Matlabganj J. B. High School

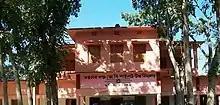
The Institute

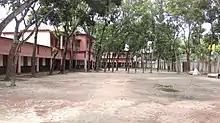
Campus

Matlab J. B. Govt. High School also known as Matlabganj J.B. Pilot High School. It is an educational institution of Chandpur (erstwhile Greater Comilla), Bangladesh.